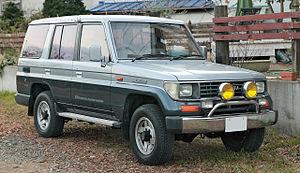
Le Toyota Land Cruiser Prado est une voiture de taille moyenne à quatre roues motrices appartenant à la gamme Toyota Land Cruiser produite par le constructeur automobile japonais Toyota Motor Corporation. Il est produit depuis 1984.
Les Toyota Land Cruiser sont des véhicules à quatre roues motrices conçus et distribués par Toyota. C'est un symbole sur le marché du tout-terrain. Ce véhicule a été la première voiture particulière Toyota à être exportée hors du Japon.